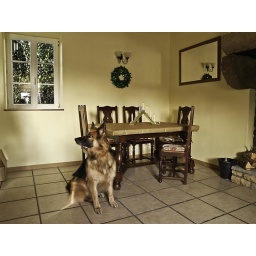
Sitting by kitchen table